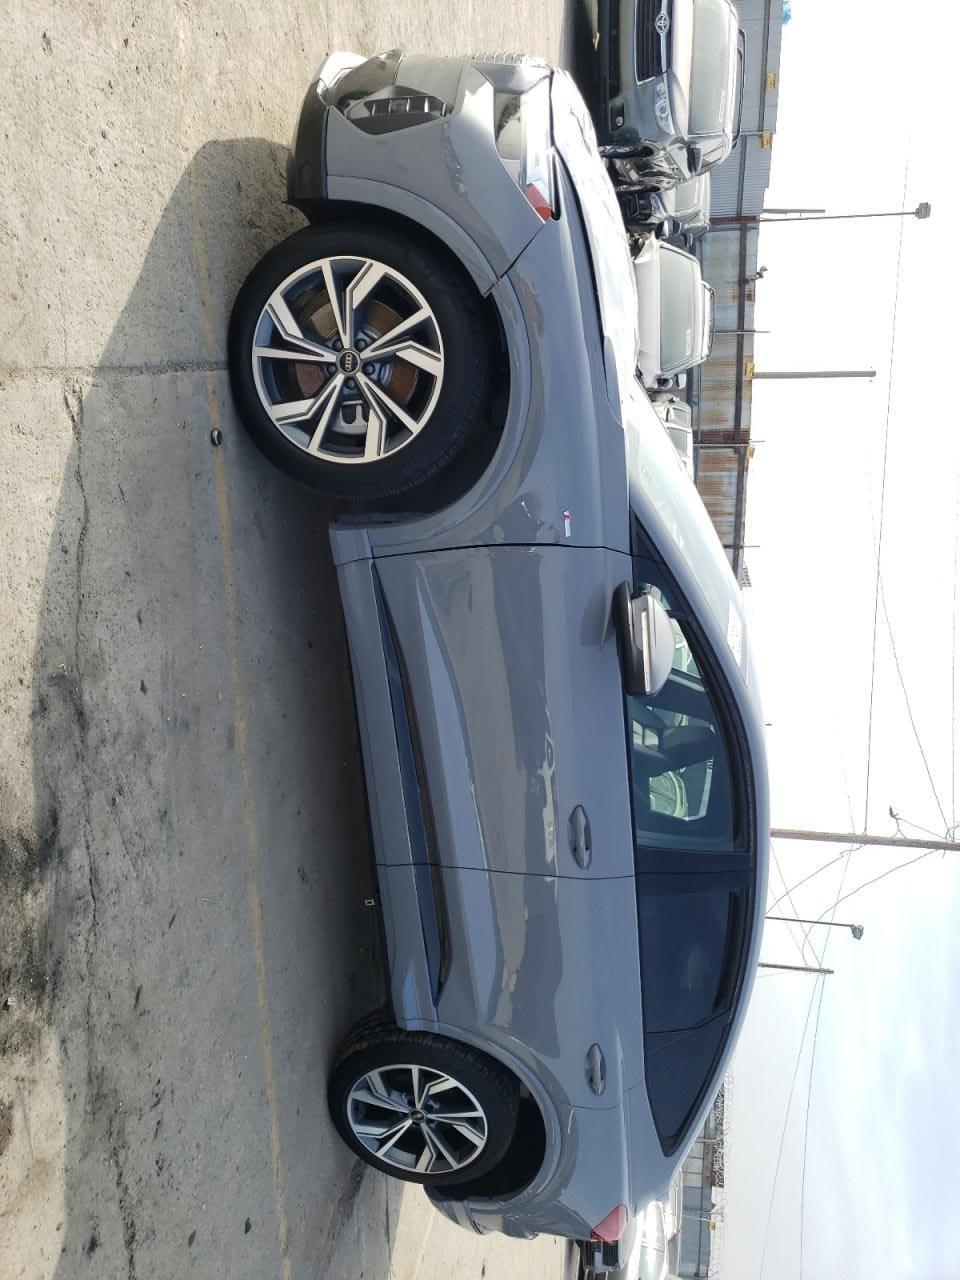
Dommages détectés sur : pare-choc avant, capot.
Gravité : mineur